George de Forest Brush

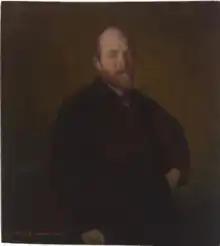
Artist: George de Forest Brush, Sitter: Henry George, Date: 1888

Around the same time period, the subjects of Brush's paintings evolved from heroic depictions of Indian life to Renaissance-inspired portraits, some of which were modeled by his wife and his children. Among his many awards were gold medals at the Columbian Exposition (Chicago, 1893), Exposition Internationale (Paris, 1900), Pan-American Exposition (Buffalo, 1901), and Louisiana Purchase Exposition (St. Louis, 1904). He was elected to the Society of American Artists, the National Academy of Design (1908), and the American Academy of Arts and Letters (1910).